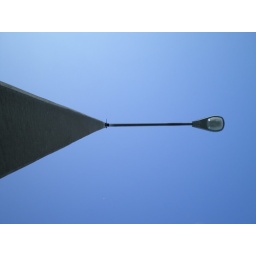
lamp in the sky